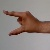
The image shows a hand gesture representing the letter 'Z' in Indian Sign Language.